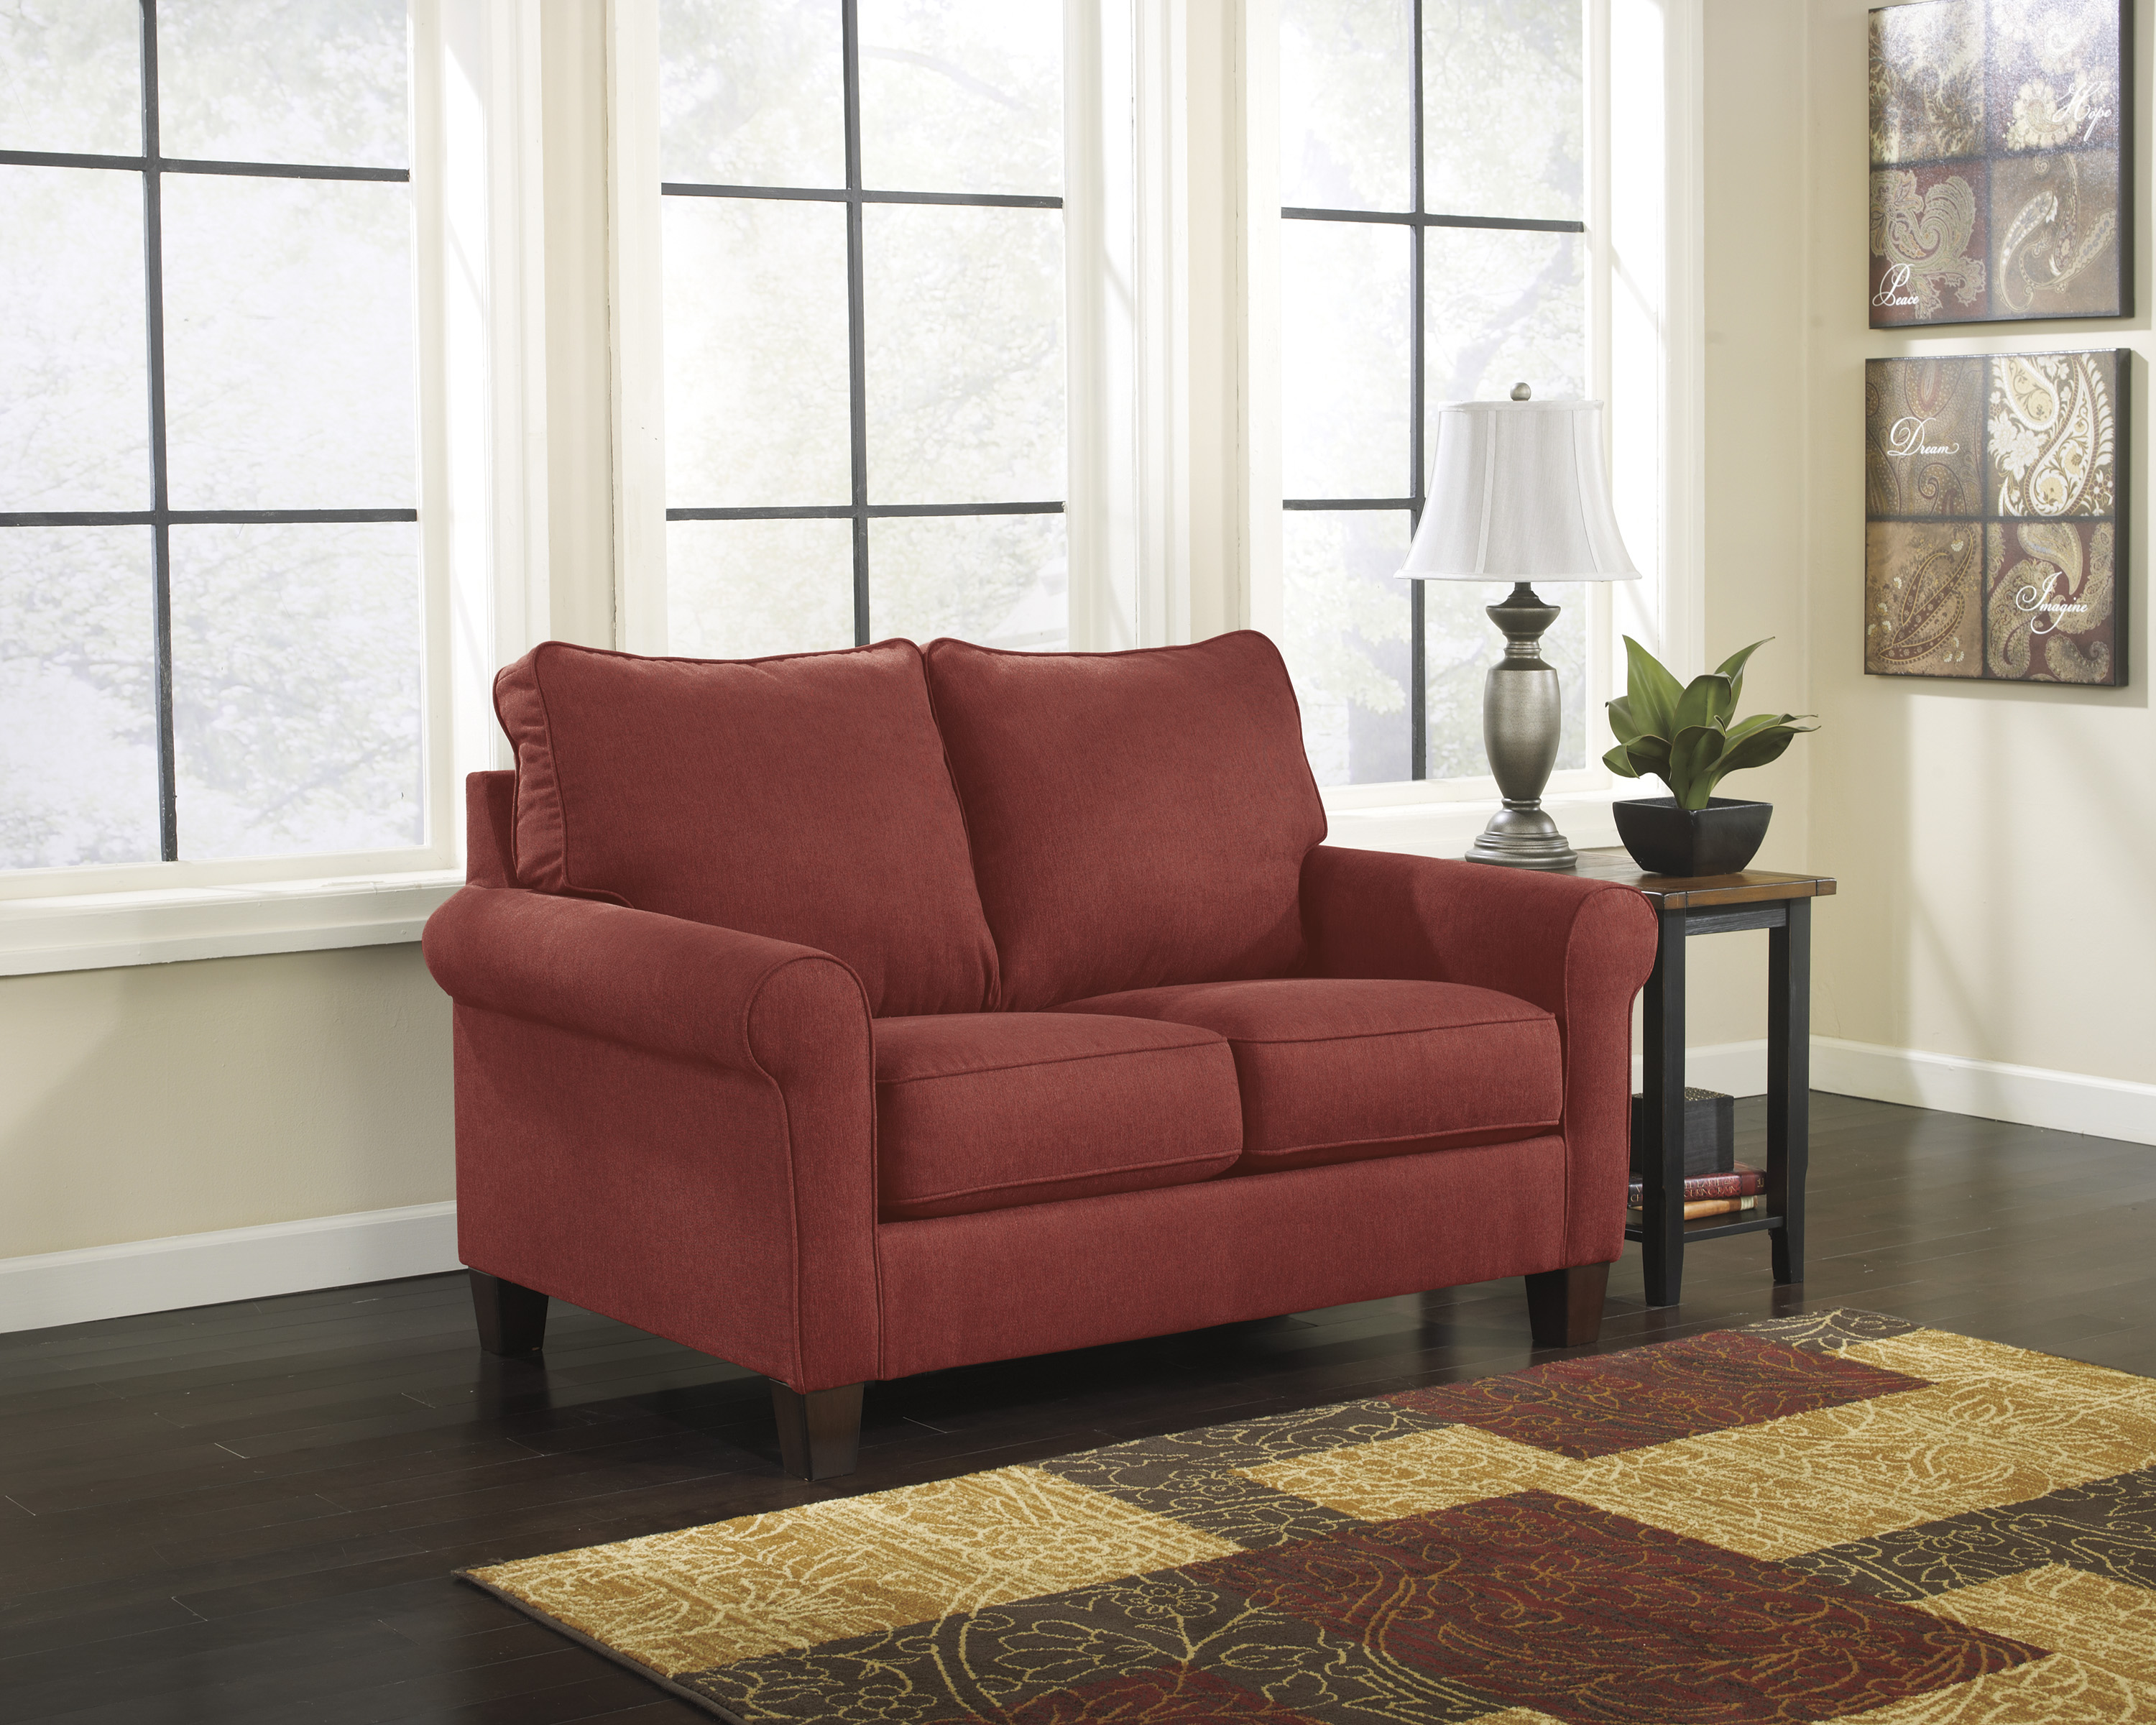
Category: sofa